Thornback guitarfish

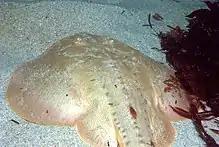
The thornback guitarfish can often be found lying on sand.

During the day, the thornback guitarfish spends much time partially buried in sediment. It may be encountered singly, in small groups, or in large aggregations that form seasonally in particular bays and sloughs. The diet of this ray consists of polychaete worms, crustaceans (including crabs, shrimps, and isopods), squids, and small bony fishes (including anchovies, sardines, gobies, sculpins, and surfperches). It can detect prey with its electroreceptive ampullae of Lorenzini, which are most sensitive to electric fields with a frequency of 5–15 Hz. In turn, the thornback guitarfish is preyed upon by sharks and the northern elephant seal ("Mirounga angustirostris"). Known parasites of this species include the tapeworm "Echinobothrium californiense" and the nematode "Proleptus acutus". Thornback guitarfish mate in late summer, and females give birth the following year at around the same time, peaking in August. It is aplacental viviparous, with developing embryos sustained until birth by yolk.